C6orf136

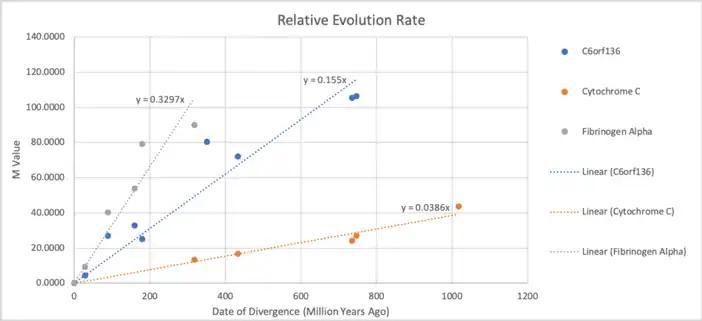
Relative mutation rate of C6orf136 (blue) compared to fibrinogen alpha (grey) and cytochrome C (orange)

Below is a table of selected orthologs of the C6orf136 gene, including closely and distantly related orthologs. C6orf136 has evolved moderately and evenly over time with a rate faster than Cytochrome C but slower than Fibrinogen Alpha.